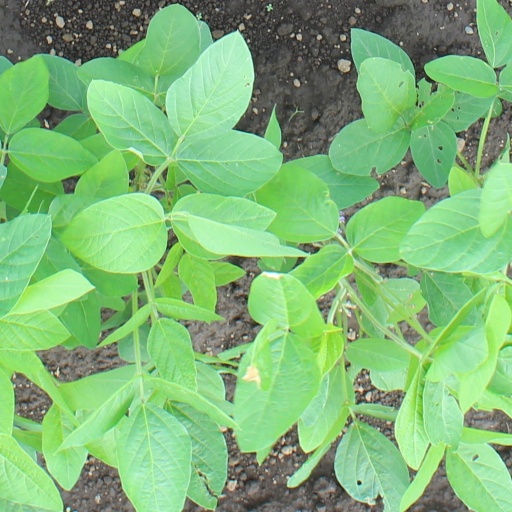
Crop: soybean